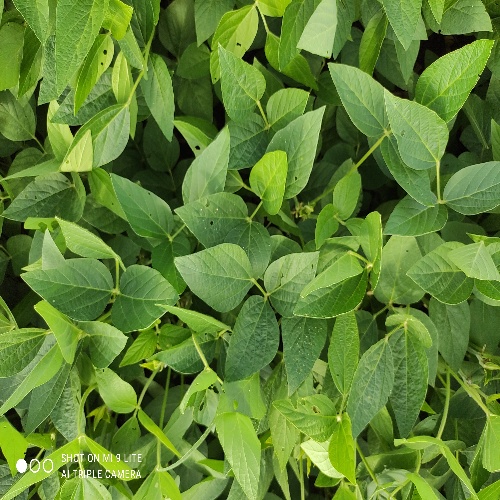
Label: Caterpillar